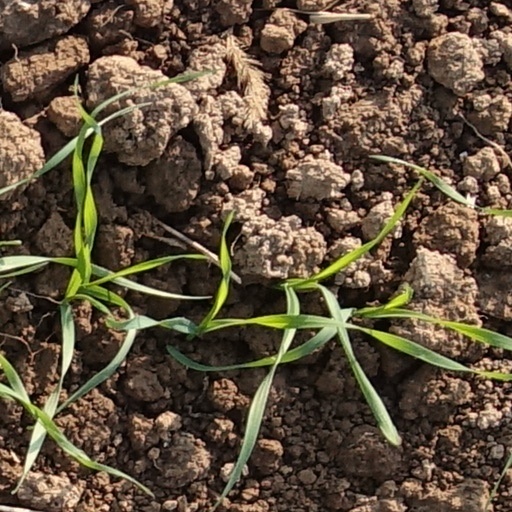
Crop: wheat